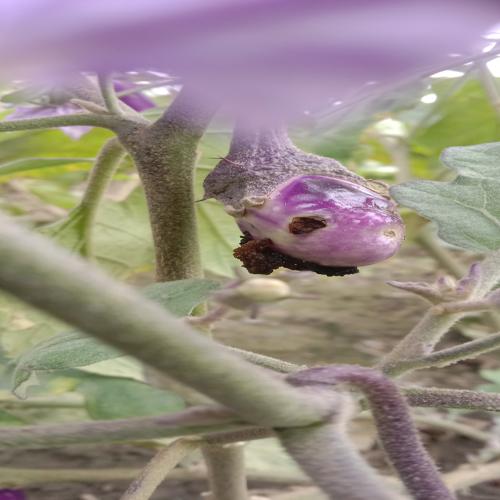
Label: Shoot and Fruit Borer